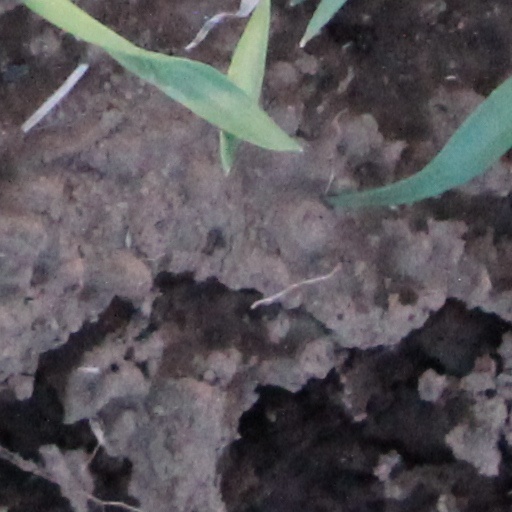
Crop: wheat